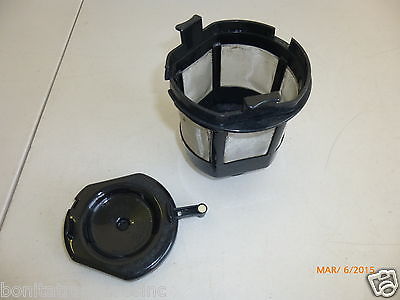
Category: coffee maker